Lili Zografou

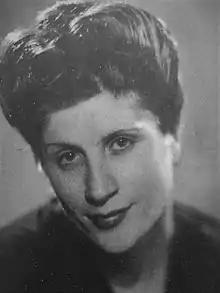
Lili Zografou

Lili Zografou (Greek: Λιλή Ζωγράφου ; June 17, 1922 – October 2, 1998) was a Greek journalist, novelist, dramatist, essayist, and political activist, best known for "Nikos Kazantzakis: enas tragikos", her "destructive critique" of the work of Nikos Kazantzakis, published in 1959, three years after his death.